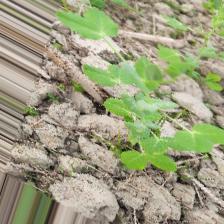
Label: Normal